Protein adsorption

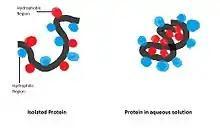
Illustration of how protein changes shape to allow polar regions (blue) to interact with water while non-polar hydrophobic regions (red) do not interact with the water.

The fundamental idea behind spontaneous protein adsorption is that adsorption occurs when more energy is released than gained according to Gibbs law of free energy.